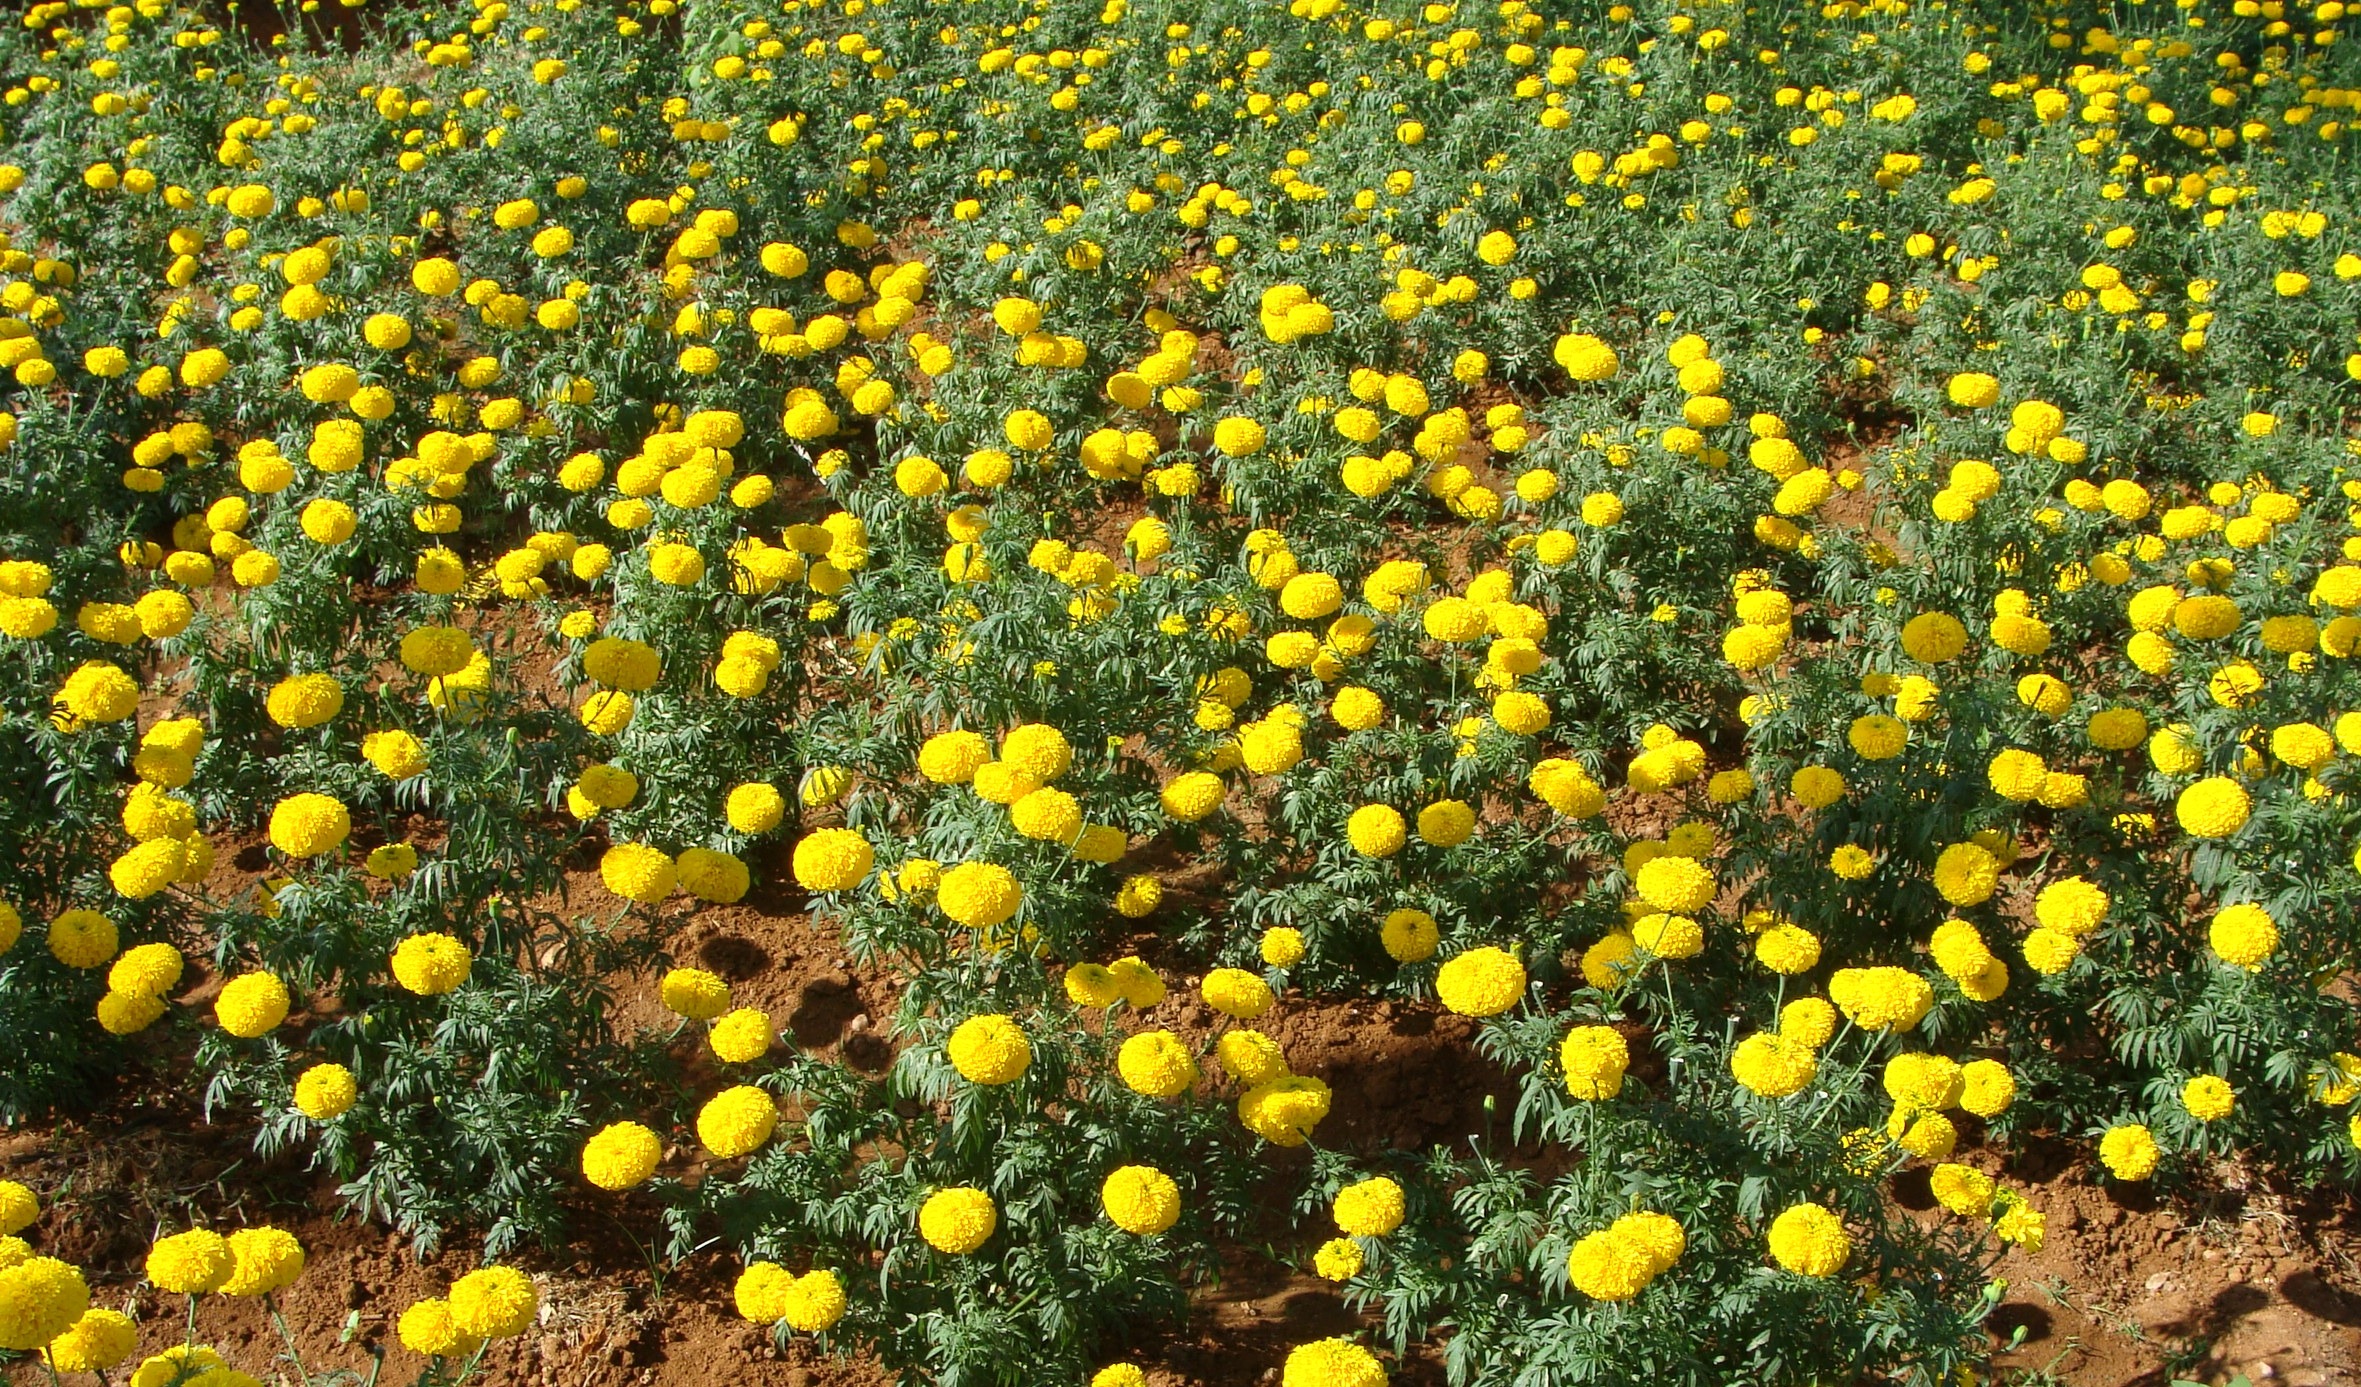
nature, growth, plant, field, meadow, flower, floral, wild, golden, natural, botany, colorful, yellow, flora, sunflower, plants, greenery, wildflower, flowers, dense, leaves, outdoors, leafy, fields, gardening, petals, decorative, bright, growing, gardens, ornamental, thick, flowering, marigold, flowering plant, daisy family, annual plant, land plant